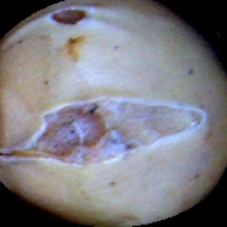
Label: Broken